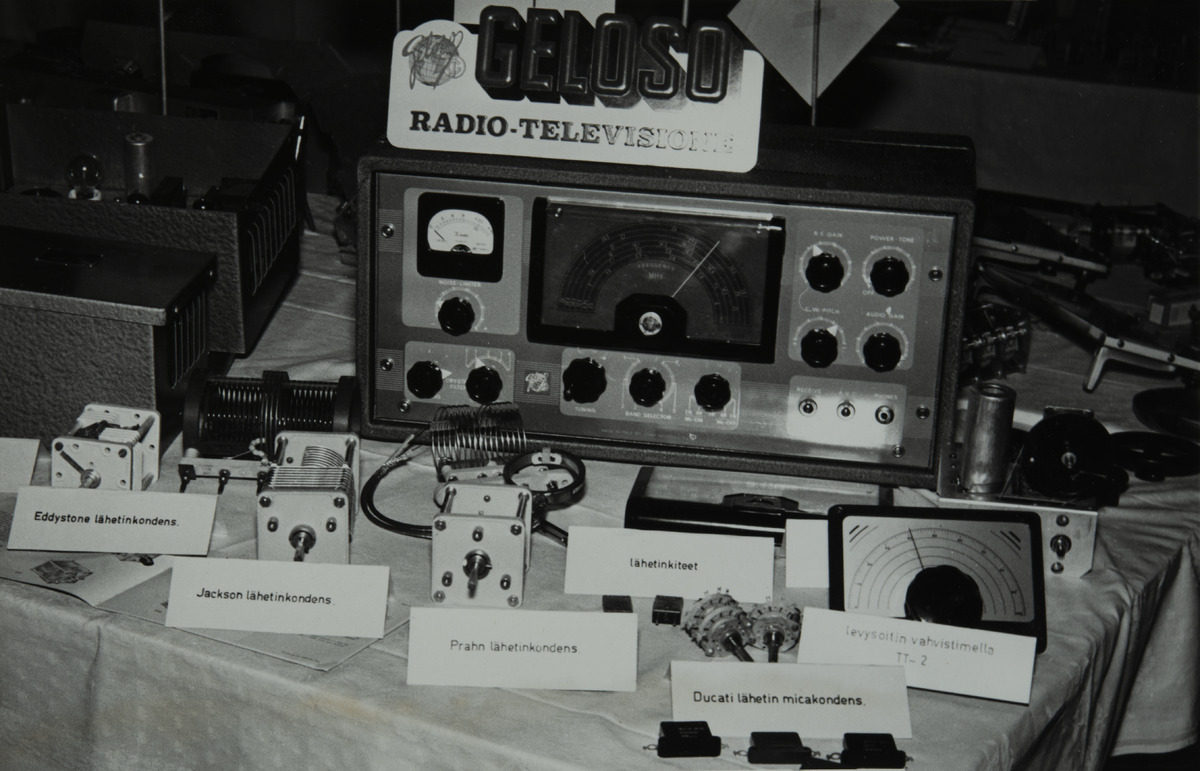
Radio-Mikron erikoisnäyttely Insinööritalolla, Ratakatu 9
sisällön kuvaus: Radio-Mikron erikoisnäyttely Insinööritalolla, Ratakatu 9. Näyttely oli avoinna 22.9.1955-2.10.1955. mustavalkoinen
Ajankohta: kuvausaika 19550922-19551002
Paikka: Suomi, Uusimaa, Helsinki, Punavuori Helsinki, Ratakatu 9
Aiheet: Radio-Mikro Oy, näyttelyt, interiöörit, tukkukauppa, elektroniikka